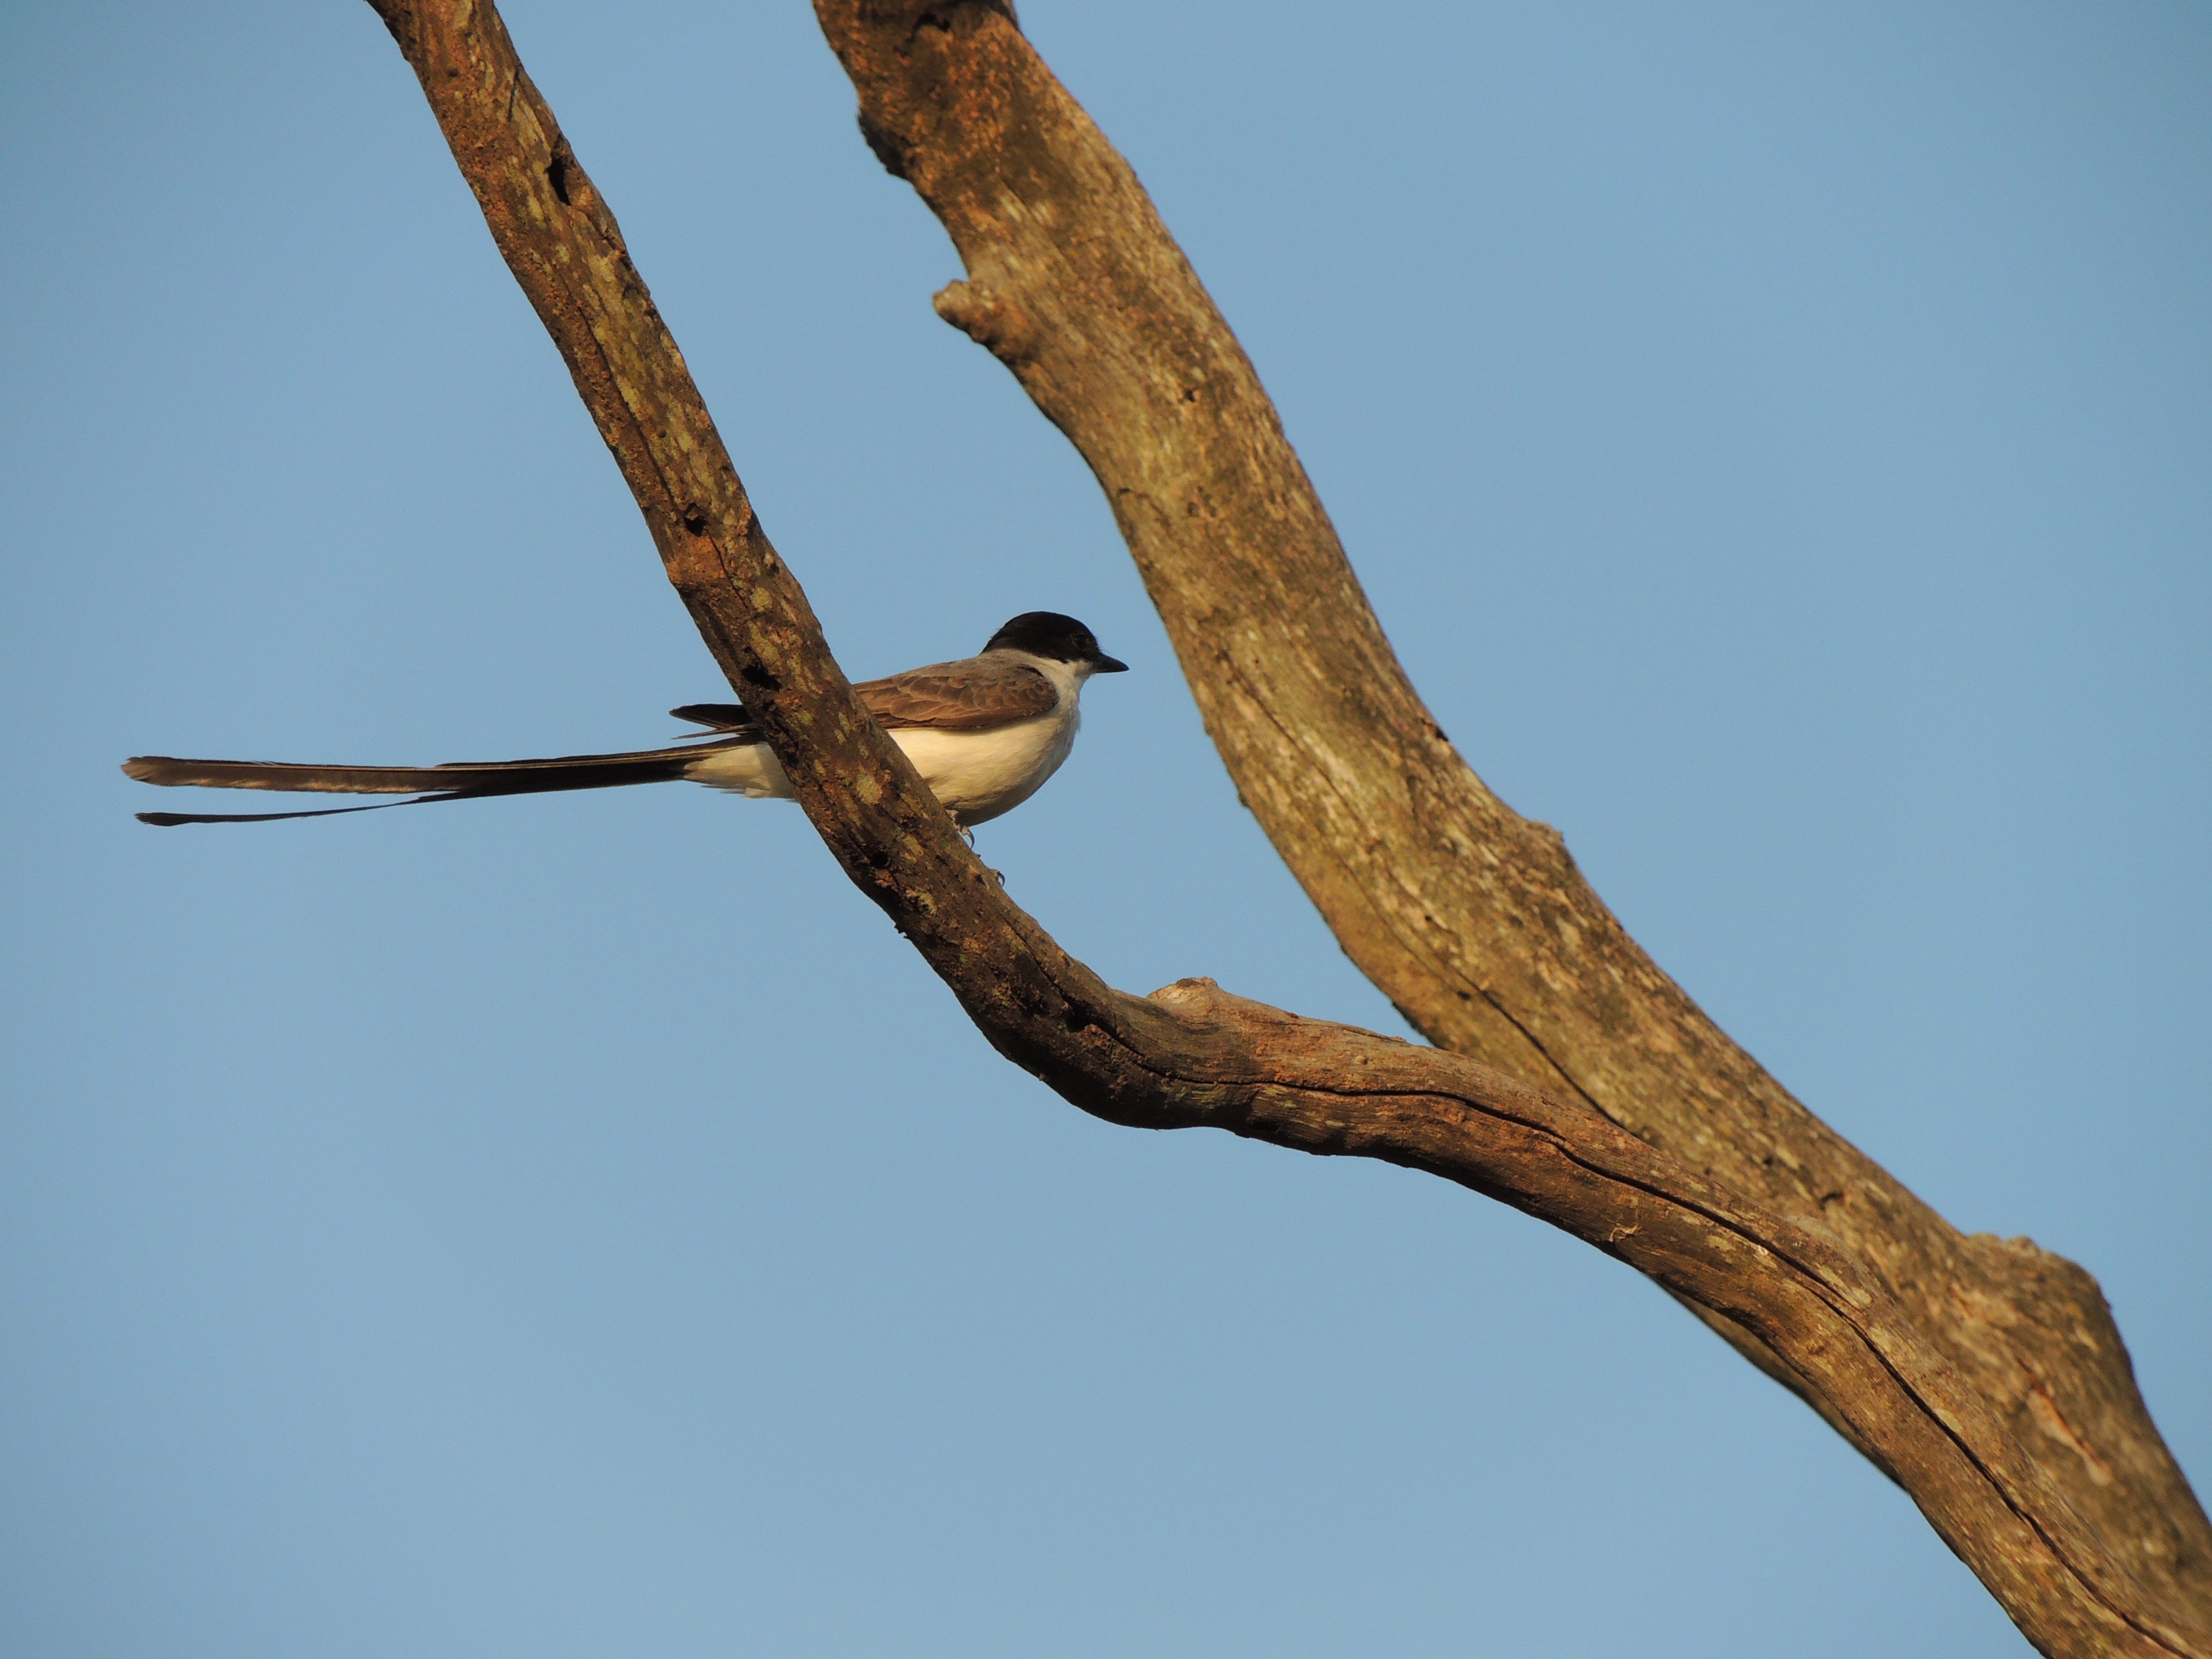
tree, nature, branch, bird, plant, wood, leaf, flower, trunk, horn, twig, tropical bird, close up, birdie, earwig, tropical birds, plant stem, woody plant